Thierry Henry

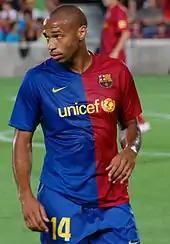
Henry playing for Barcelona in 2008

On 25 June 2007, in an unexpected turn of events, Henry was transferred to Barcelona for €24 million. He signed a four-year deal for a reported €6.8 (£4.6) million per season. It was revealed that the contract included a release clause of €125 (£84.9) million. Henry cited the departure of Dein and continued uncertainty over Wenger's future as reasons for leaving, and maintained that "I always said that if I ever left Arsenal it would be to play for Barcelona." Despite their captain's departure, Arsenal got off to an impressive start for the 2007–08 campaign, and Henry said that his presence in the team might have been more of a hindrance than a help. He stated, "Because of my seniority, the fact that I was captain and my habit of screaming for the ball, they would sometimes give it to me even when I was not in the best position. So in that sense it was good for the team that I moved on." Henry left Arsenal as the club's leading all-time league goalscorer with 174 goals and leading all-time goalscorer in European competitions with 42 goals; in July 2008, Arsenal fans voted him as Arsenal's greatest player ever in Arsenal.com's Gunners' Greatest 50 Players poll.